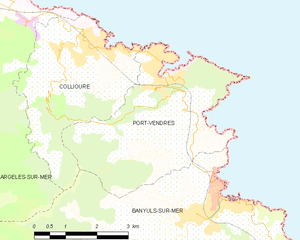
Carte des communes françaises
Port-Vendres [pɔʁvɑ̃ːdʁ] ou Portvendres est une commune française, située dans le département des Pyrénées-Orientales en région Occitanie. Culturellement, elle fait partie de la Catalogne du Nord. Ses habitants sont appelés les Port-Vendrais.